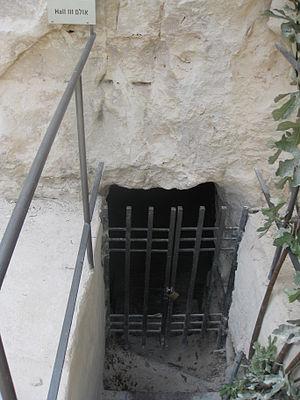
La Tombe de Nicanor ou grotte de Nicanor est une grotte sépulcrale située en bas de la partie ouest du Mont Scopus à Jérusalem datant de la période du Second Temple. On y a découvert un ossuaire qui se réfère à « Nikanor d'Alexandrie qui a fait les portes ». Cette expression fait penser à la « porte de Nicanor » du Second Temple de Jérusalem, dont il est question dans le Talmud et sous la plume de nombreux auteurs juifs, parlant du Temple au Iᵉʳ siècle. Nicanor semble avoir appartenu à une riche famille juive d'Alexandrie. L'ossuaire comportait les os de deux personnes: Nikanor et Allachisa. La plupart des chercheurs estiment toutefois que le Nikanor dont les os auraient été mis dans cet ossuaire n'est pas celui réputé pour ses « portes », mais un de ses descendants. La grotte est située dans le Jardin botanique national d'Israël dans le campus de l'Université hébraïque de Jérusalem du Mont Scopus.